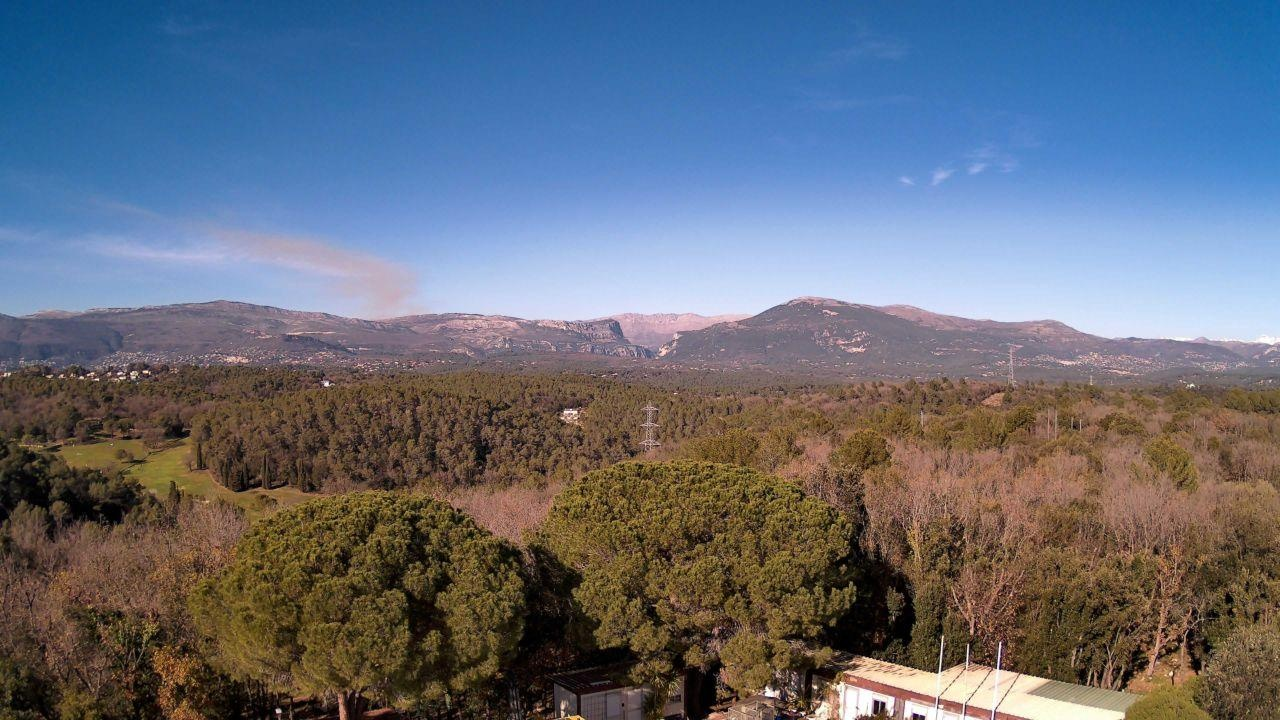
Fire: no
Smoke: no